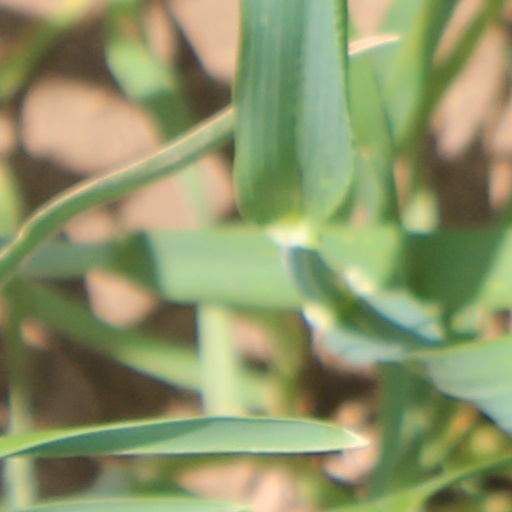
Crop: wheat